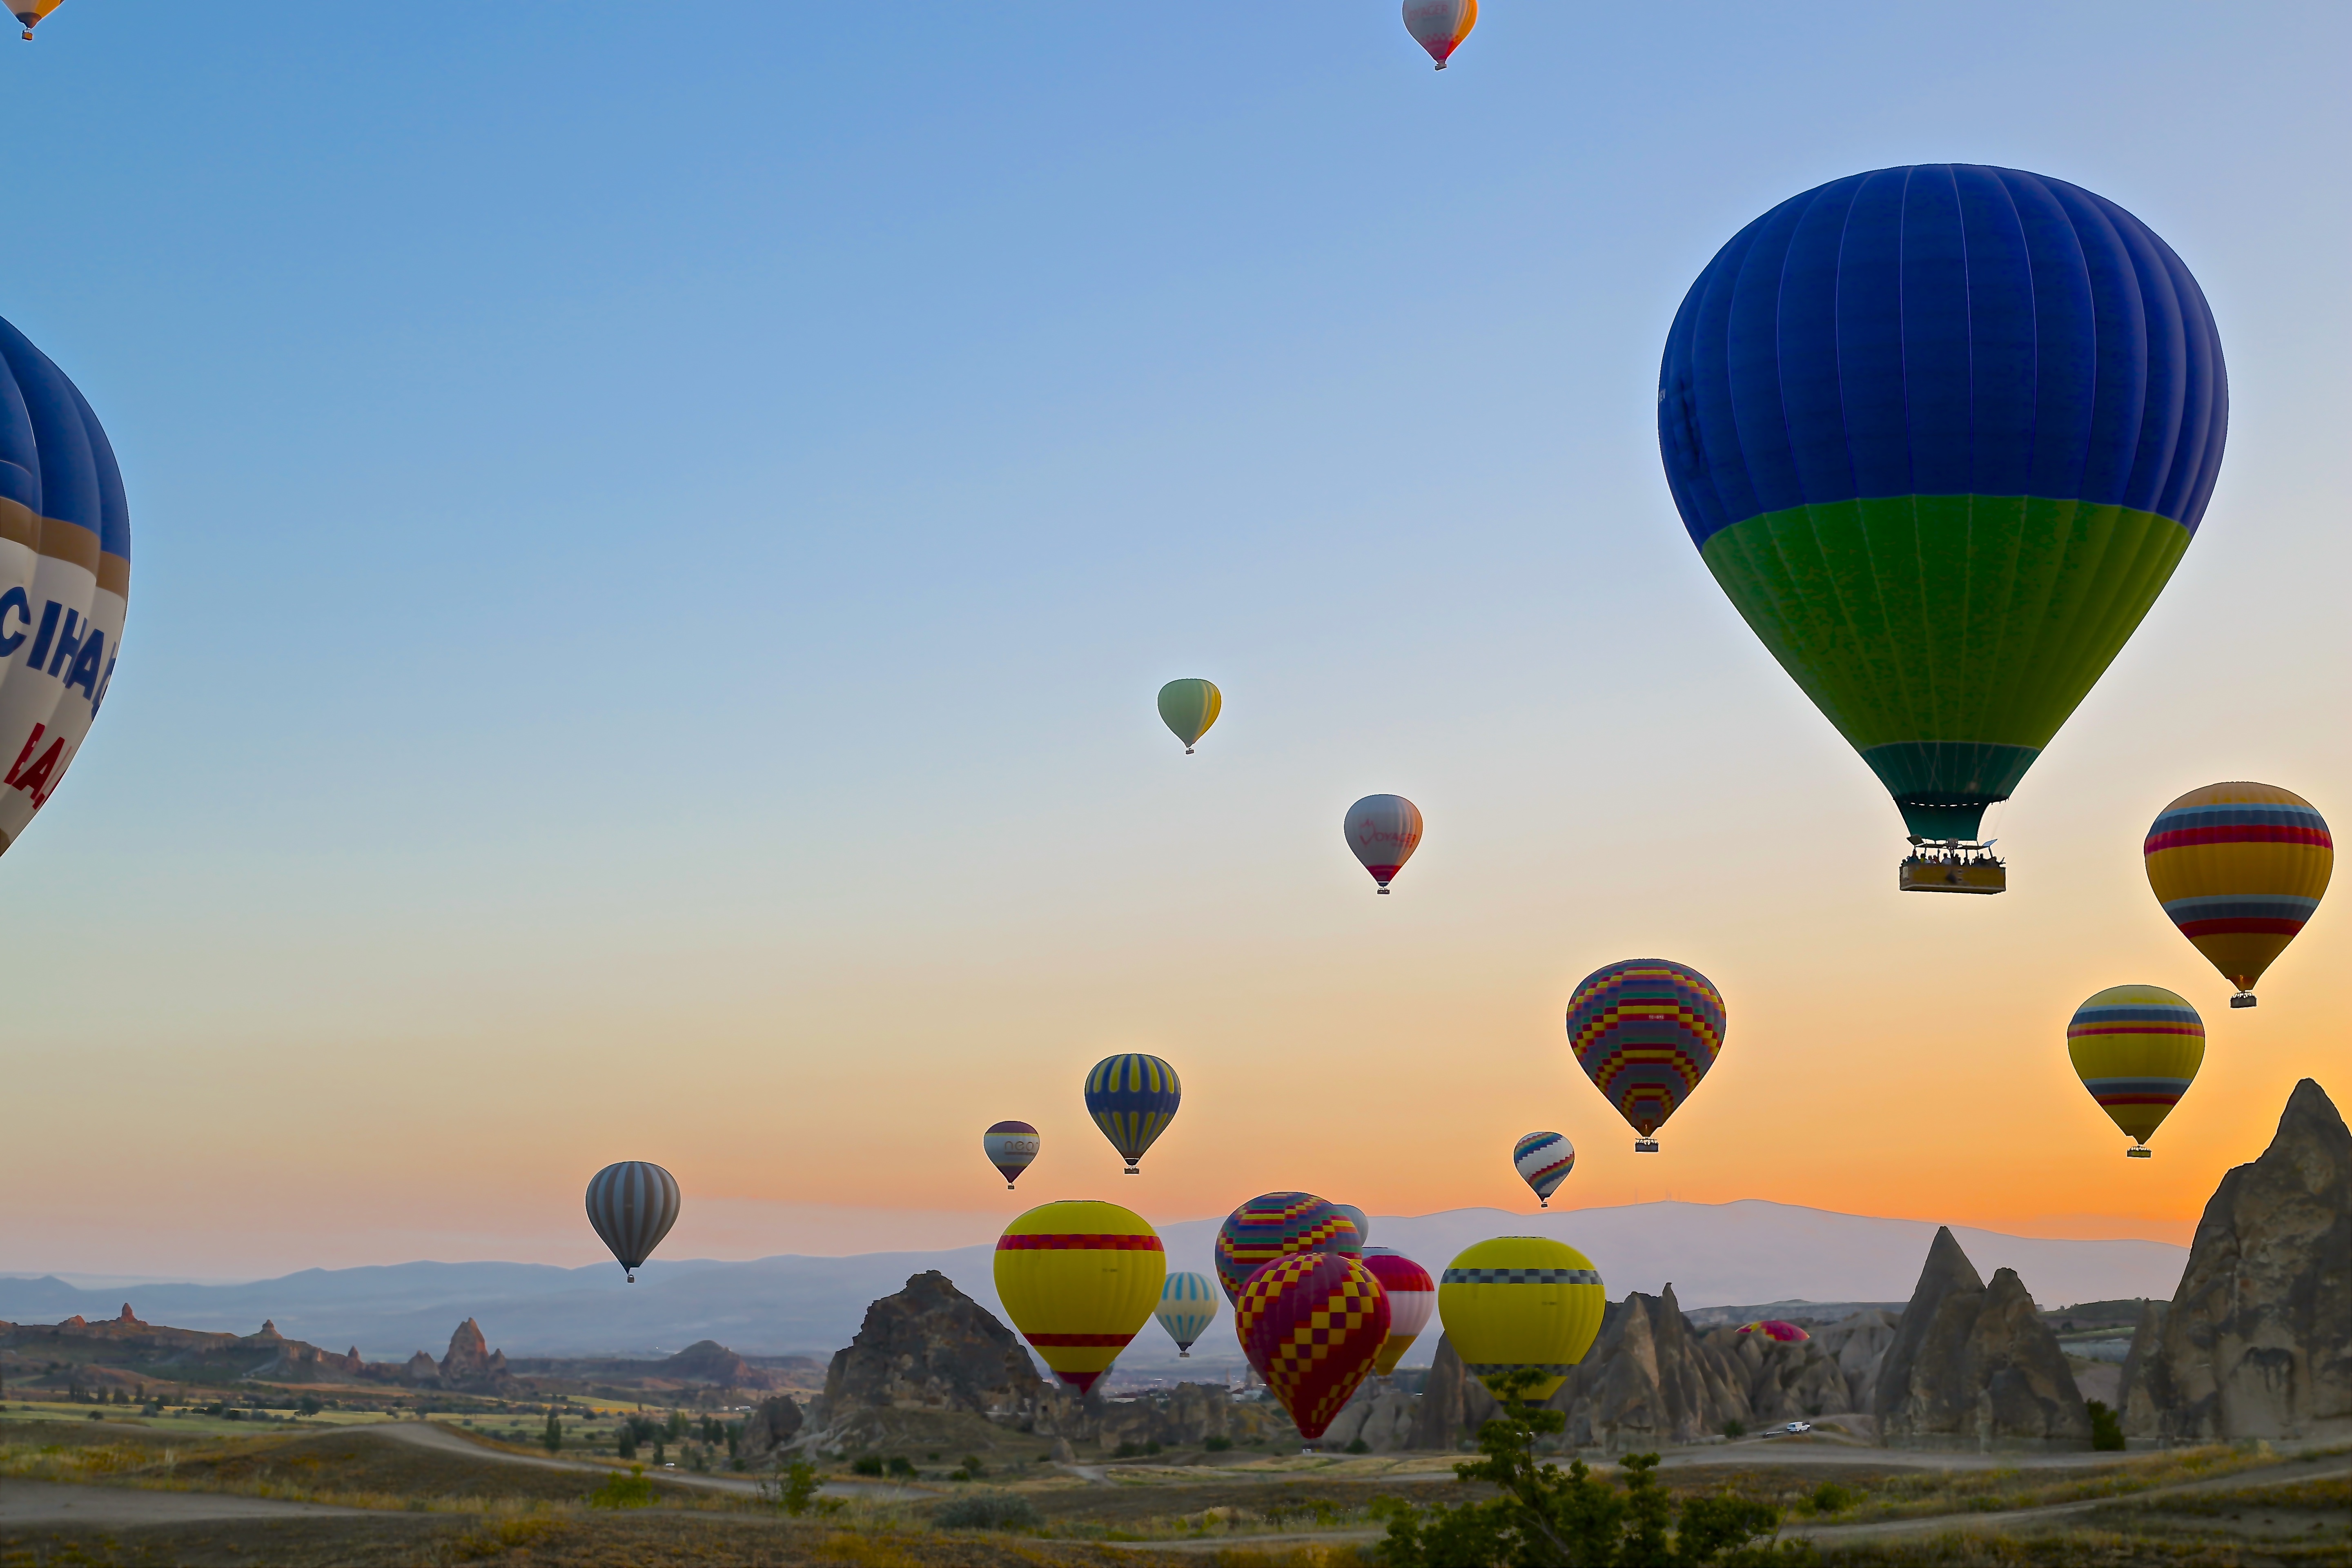
sky, air, balloon, hot air balloon, aircraft, vehicle, toy, hot air ballooning, atmosphere of earth